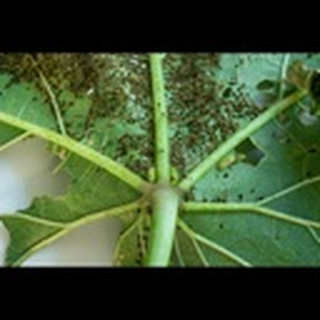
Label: cotton_aphids